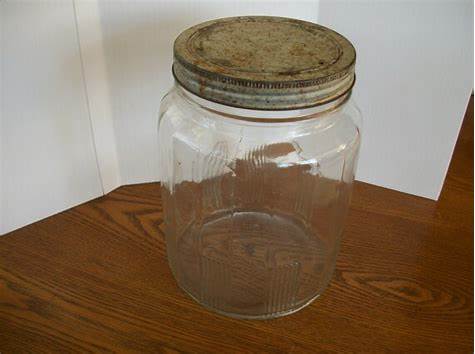
Waste category: glass